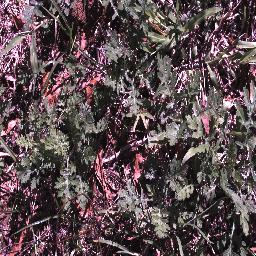
Label: parthenium